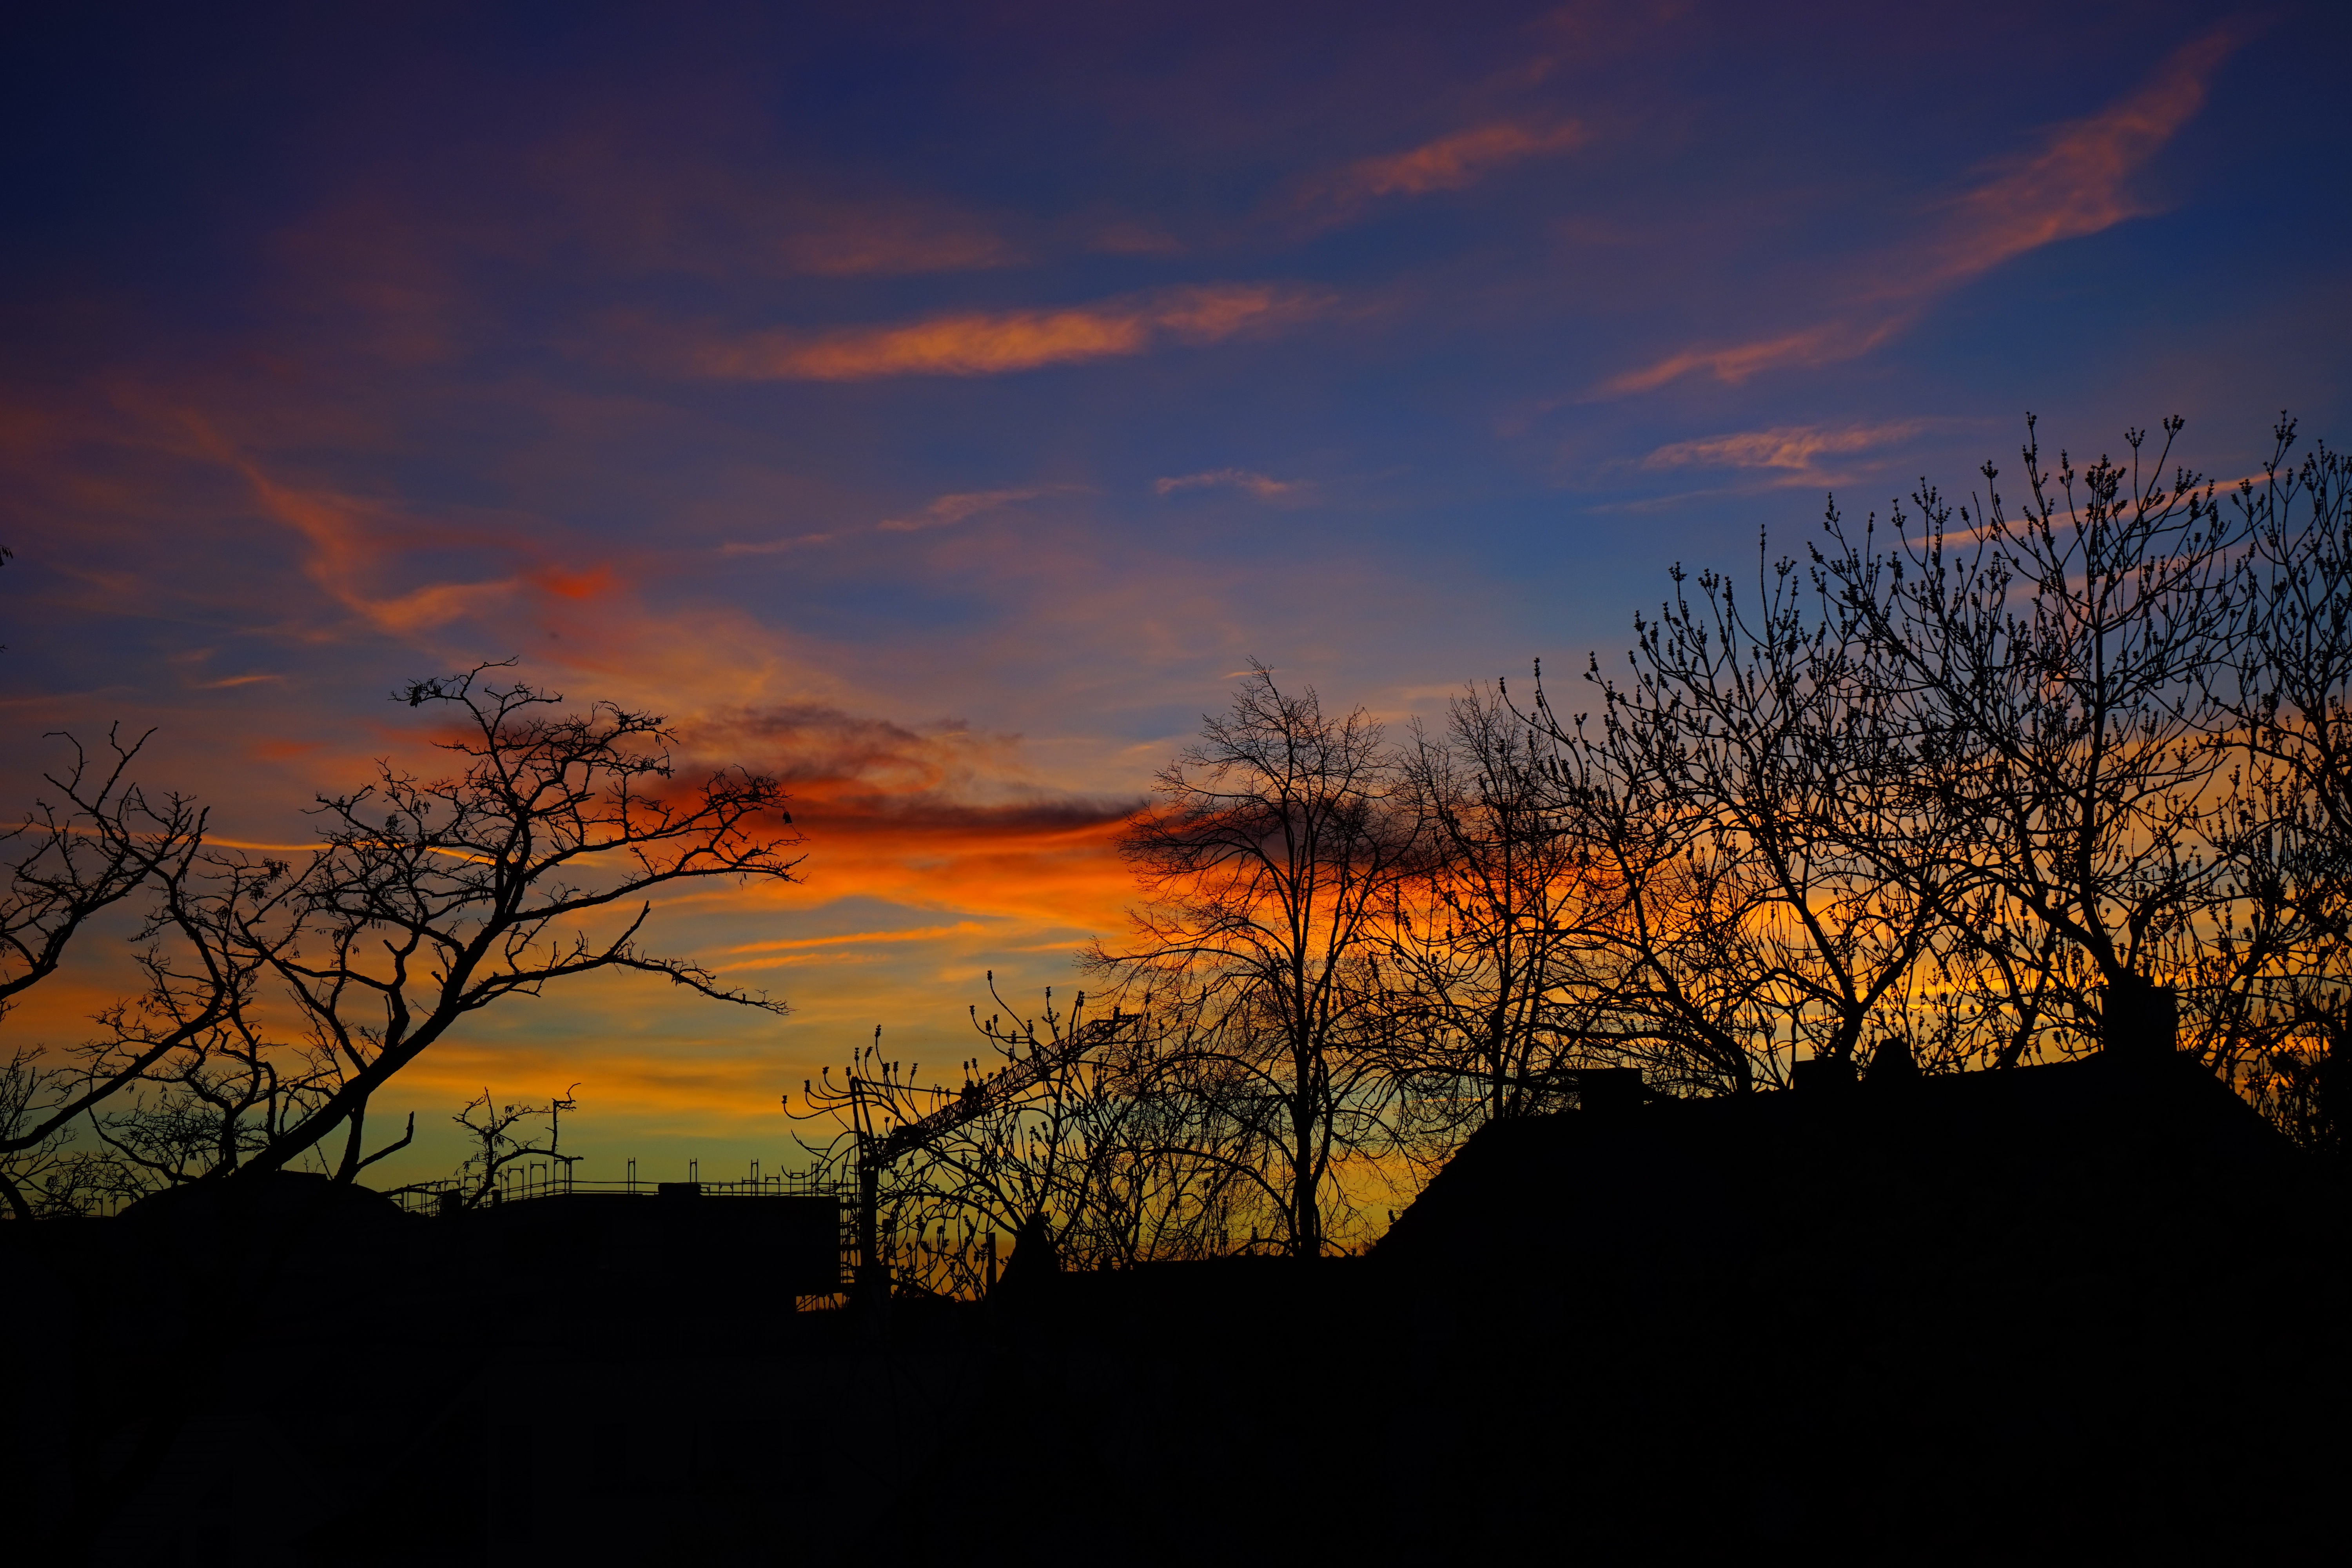
tree, nature, cloud, sky, sunrise, sunset, field, prairie, sunlight, morning, dawn, dusk, evening, color, colorful, clouds, gloomy, ulm, afterglow, pastellfarben, sleet, threatening, ulm cathedral, cloud formation, evening hour, atmospheric phenomenon, red sky at morning